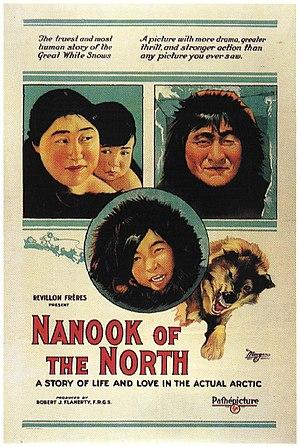
Les Inuits sont un groupe de peuples autochtones partageant des similitudes culturelles et une origine ethnique commune vivant dans les régions arctiques de l'Amérique du Nord. Il y a environ 150 000 Inuits vivant au Groenland, au Canada et aux États-Unis.
Nanouk l'Esquimau est un film franco-américain réalisé par Robert Flaherty, sorti en 1922. Ce film est l'un des premiers films documentaires de long métrage.
Le film documentaire ou le documentaire est un genre cinématographique et télévisuel qui se différencie de la fiction.